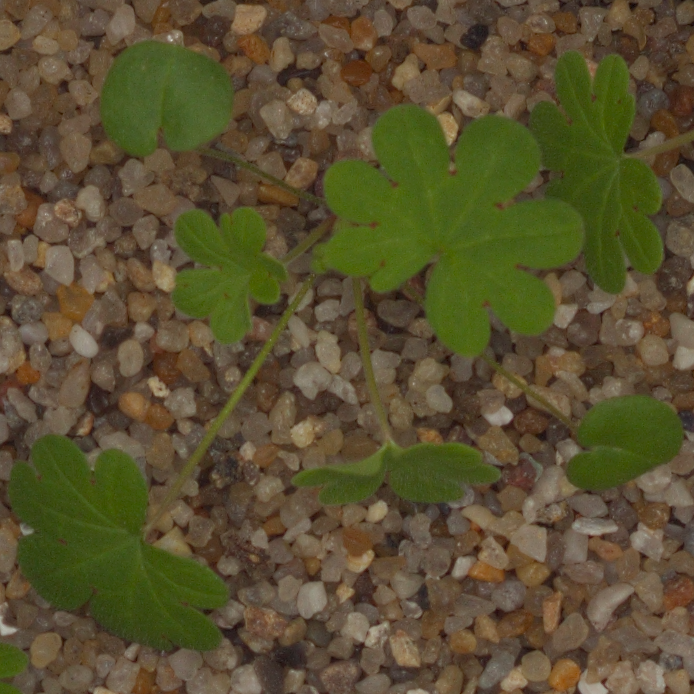
Label: smallflowered_cranesbill